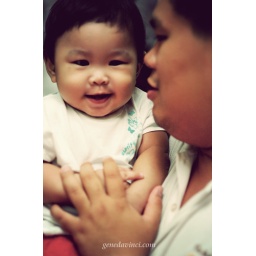
A cute little girl we met during our first dinner in Kota Kinabalu and that's her friendly daddy!